Surround suppression

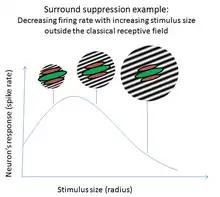
Suppression often increases with stimulus size beyond the classical receptive field.

The suppressive effect is often dependent on the contrast, orientation, and direction of motion of the stimulus stimulating the surround. These properties are highly dependent on the brain area and the individual neuron being studied. In MT, for instance, cells can be sensitive to the direction and velocity of stimuli up to 50 to 100 times the area of their classical receptive fields.